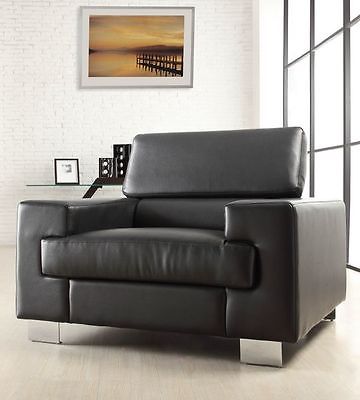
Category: sofa